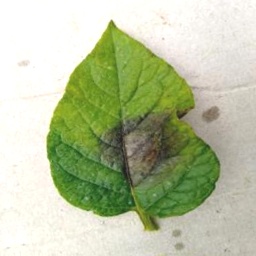
Etiqueta: Late Blight